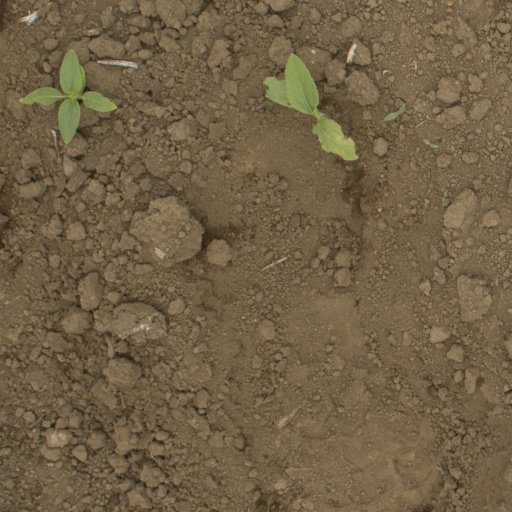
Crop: Jerusalem artichoke